William H. Jones (Mississippi politician)

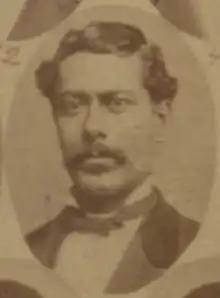

William H. Jones was a state legislator in Mississippi. He represented Issaquena County in the Mississippi House of Representatives from 1874 to 1877. He was a Republican.